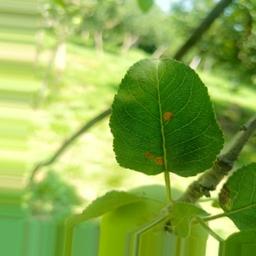
Label: Alternaria